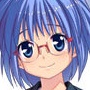
Portrait style: Anime Portrait